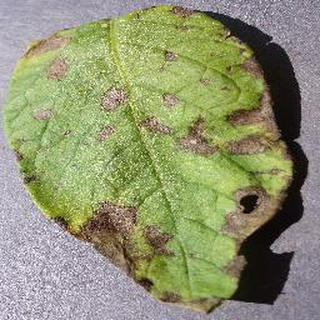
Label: potato_early_blight